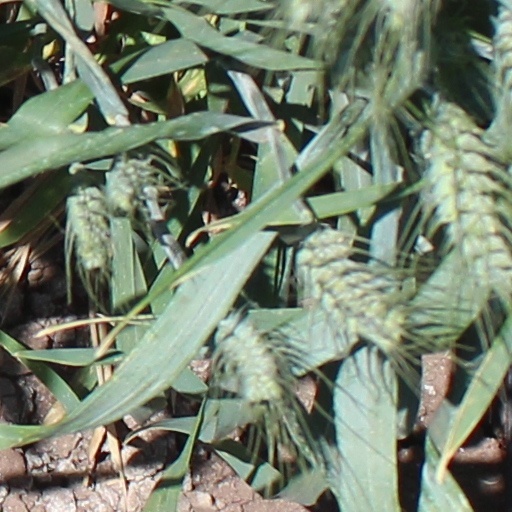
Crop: wheat